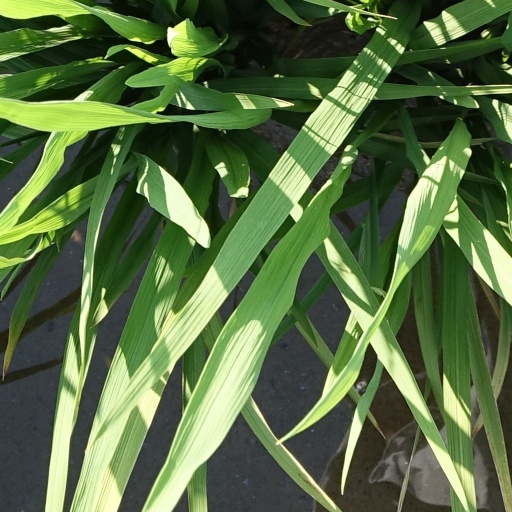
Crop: rice